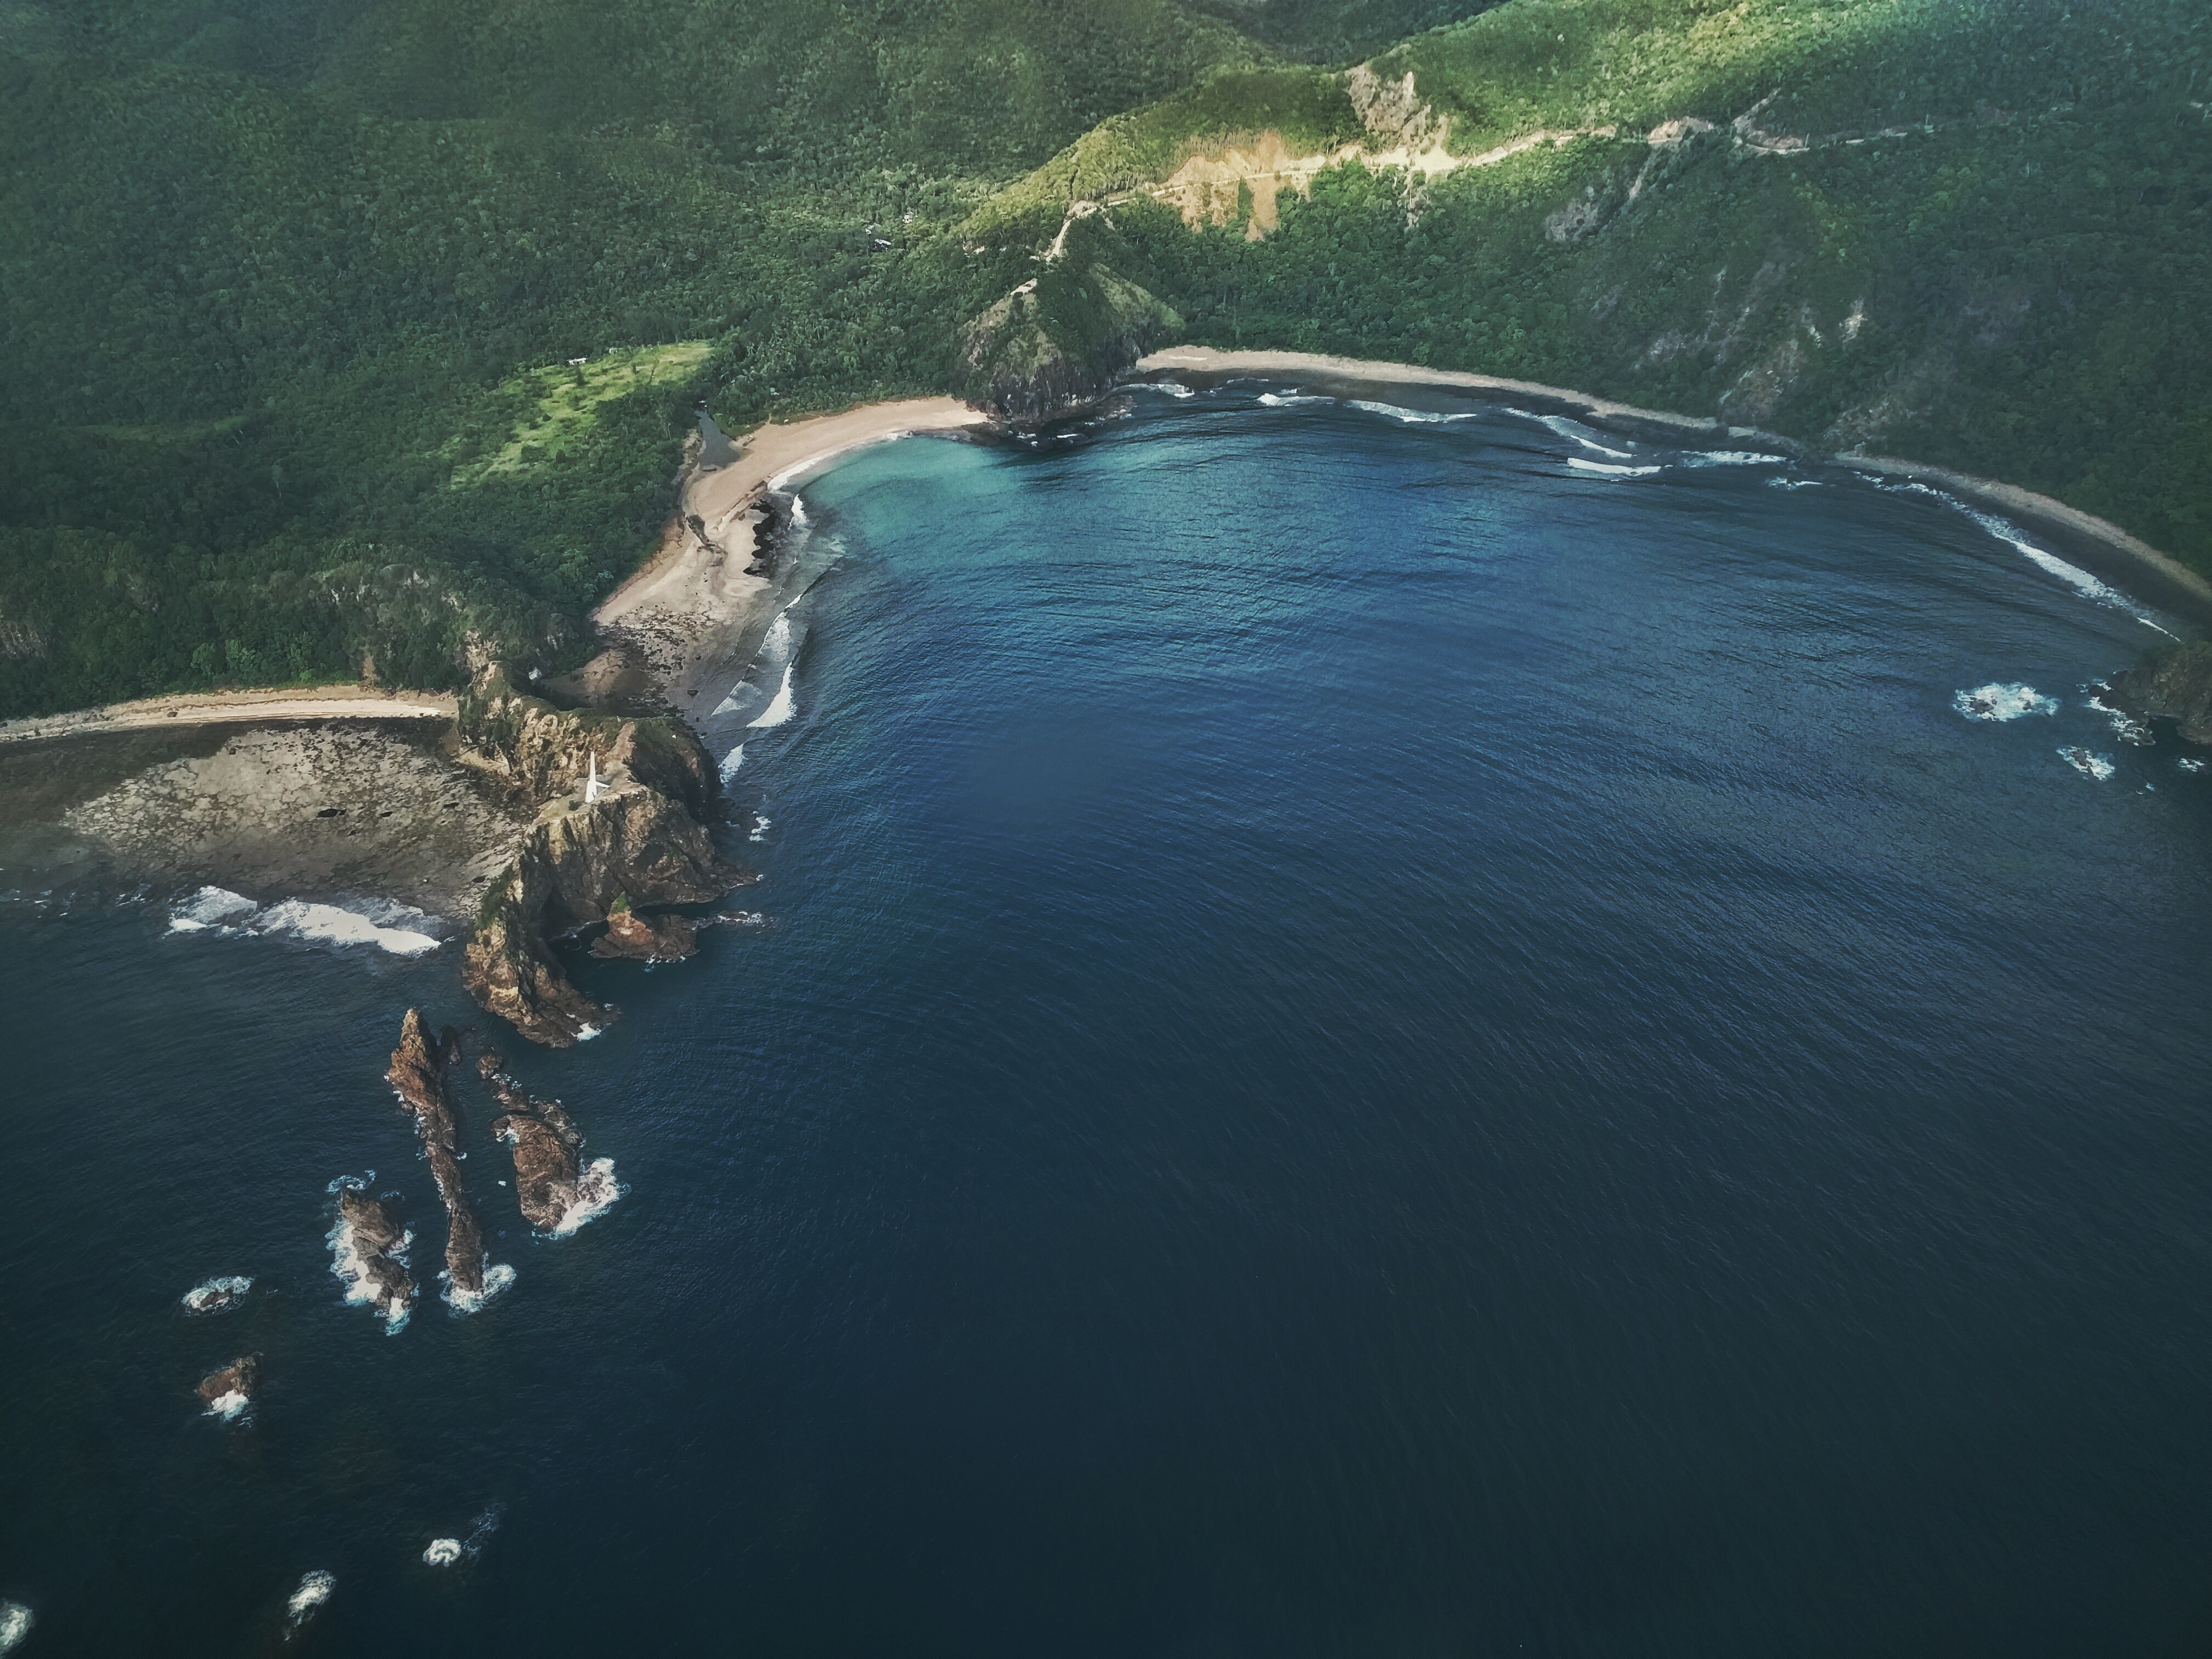
beach, sea, coast, water, nature, ocean, mountain, shore, reflection, seascape, bay, island, reservoir, seashore, terrain, trees, rocks, aerial photography